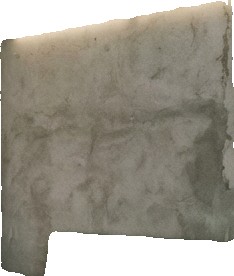
Surface category: wall